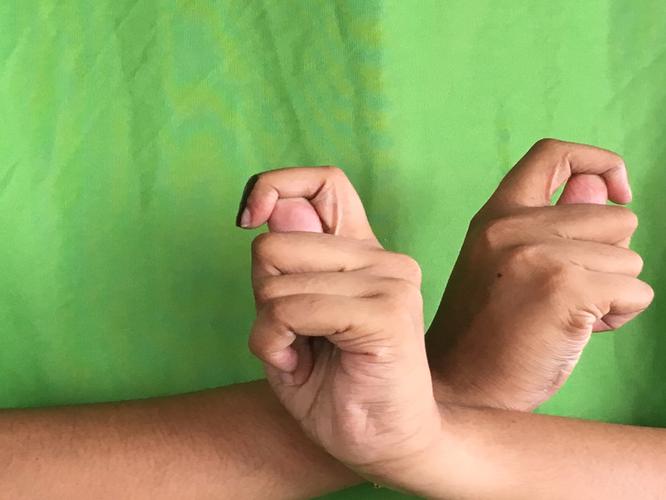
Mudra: Berunda
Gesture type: double_hand